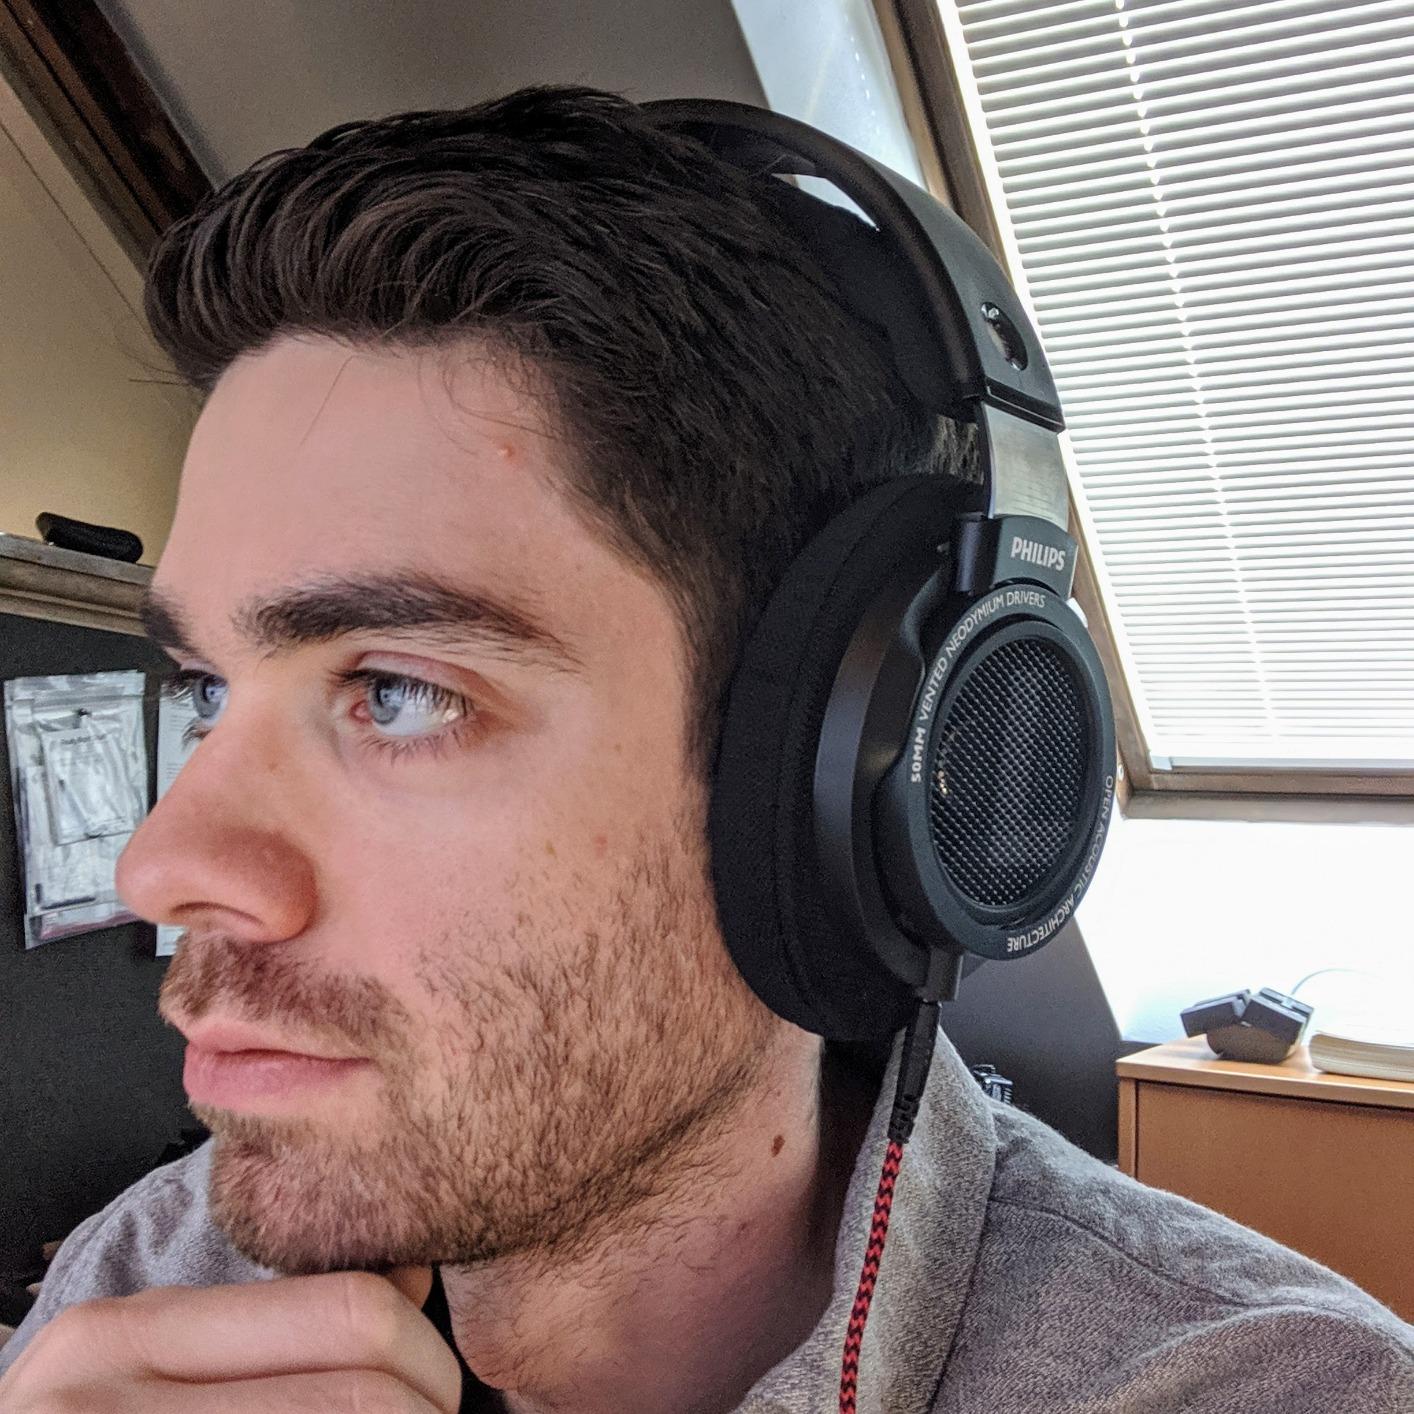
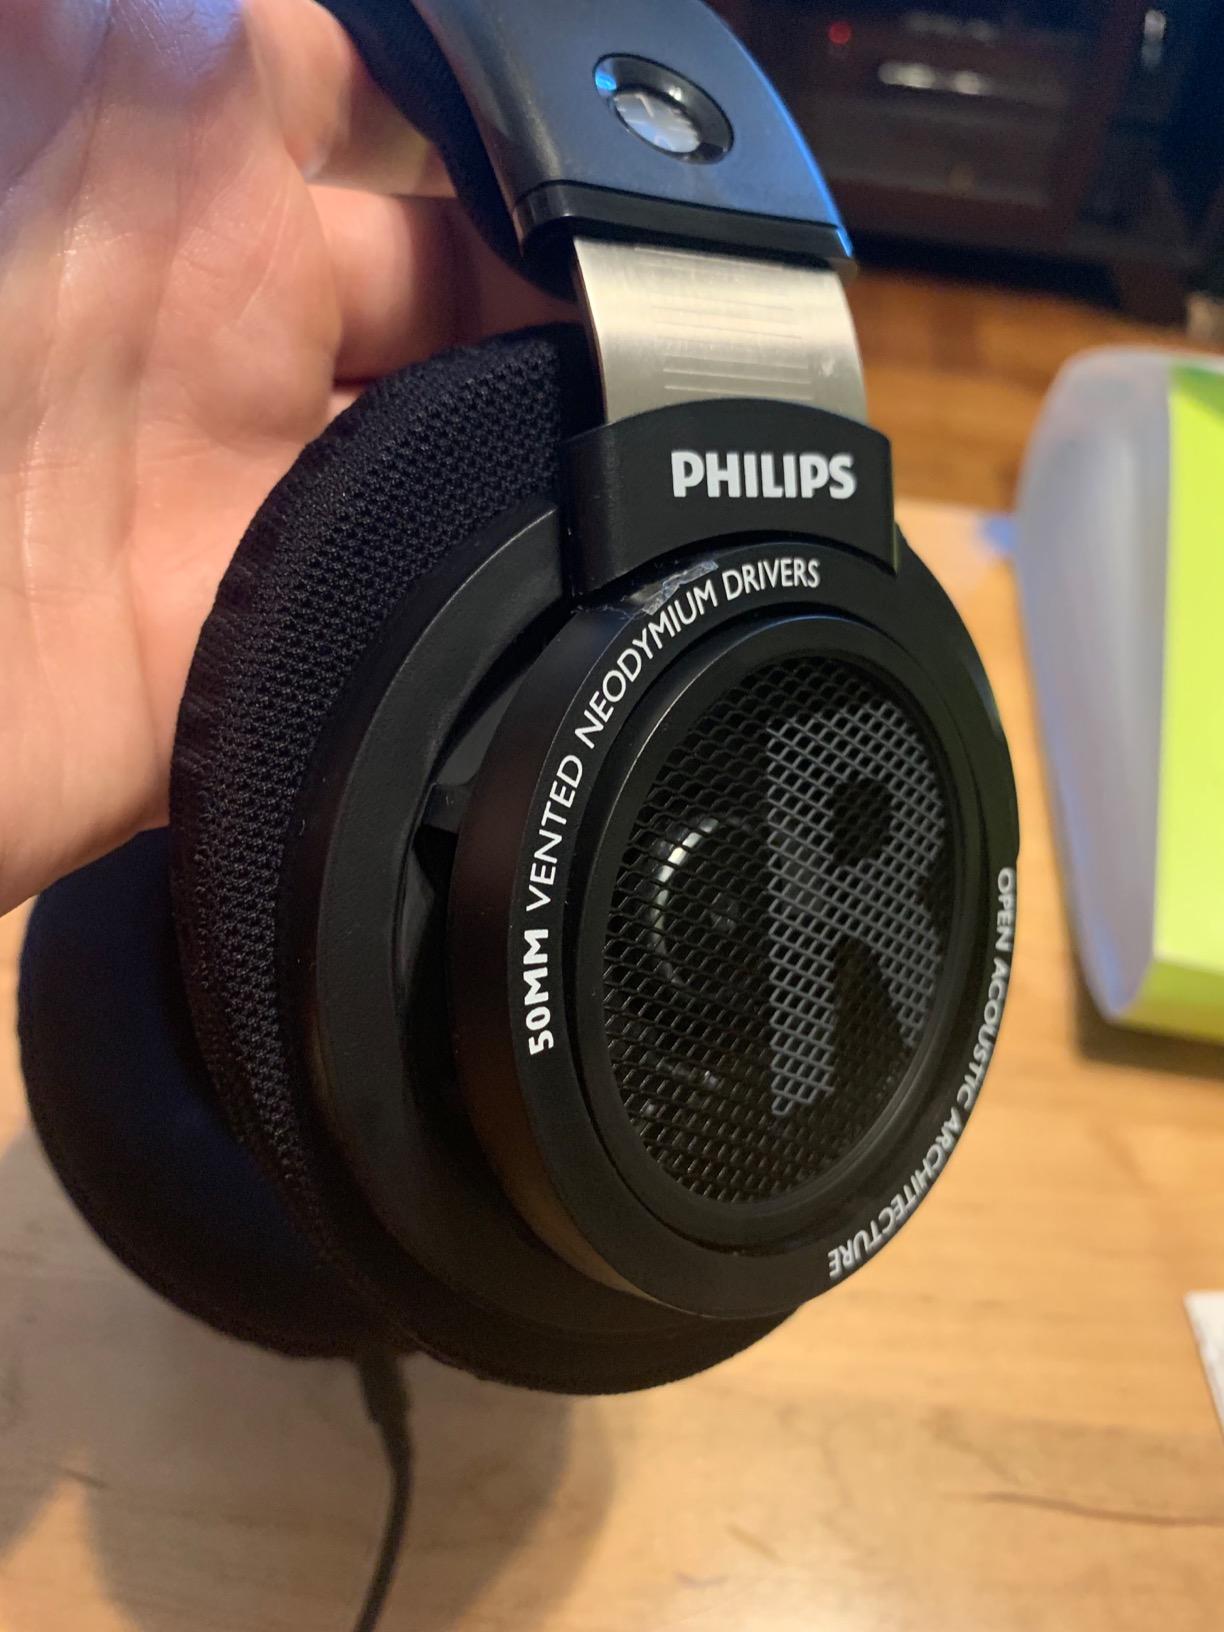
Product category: headphones
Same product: yes